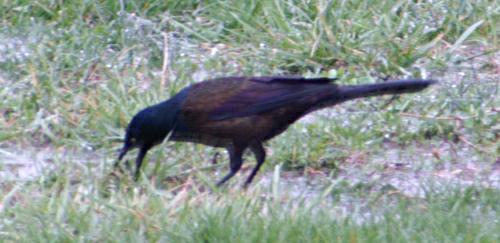
A photo of a boat tailed grackle